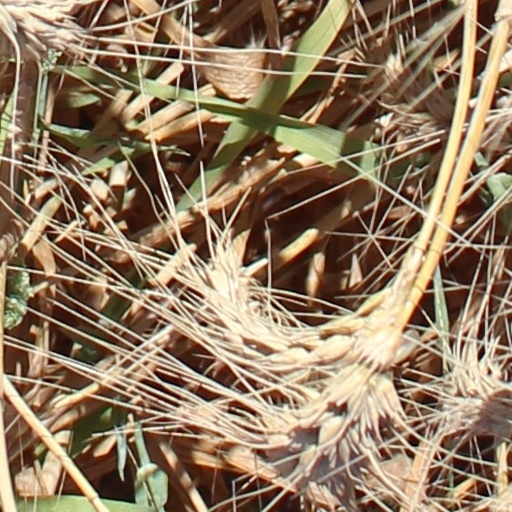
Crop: wheat